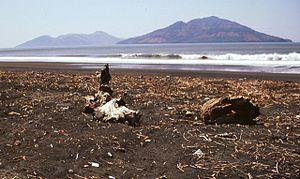
L'île Conchagüita est une île volcanique du golfe de Fonseca, dans l'océan Pacifique à la frontière sud-est de la république du Salvador. Elle appartient administrativement au département de La Unión et de la commune de Meanguera del Golfo.
Le Conchagüita est un stratovolcan de l'île Conchagüita dans le golfe de Fonseca au Salvador.